Tjeldsund Municipality

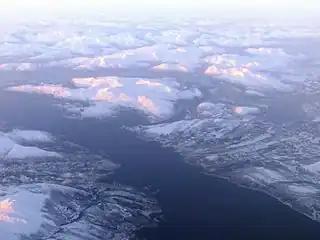
Aerial view over Tjeldsund and part of the Ofotfjorden in January. Tjeldsund is partly located on the mainland, but also includes the island of Tjeldøya.

Tjeldsund is currently located in Troms county on the border with Nordland county to the south and west (prior to 2020, Tjeldsund was smaller, and located in Nordland county). Tjeldsund is partially located on the island of Tjeldøya which is surrounded by the Ofotfjorden on the south; the Tjeldsundet strait to the west, north, and east; and the Ramsundet strait to the east.